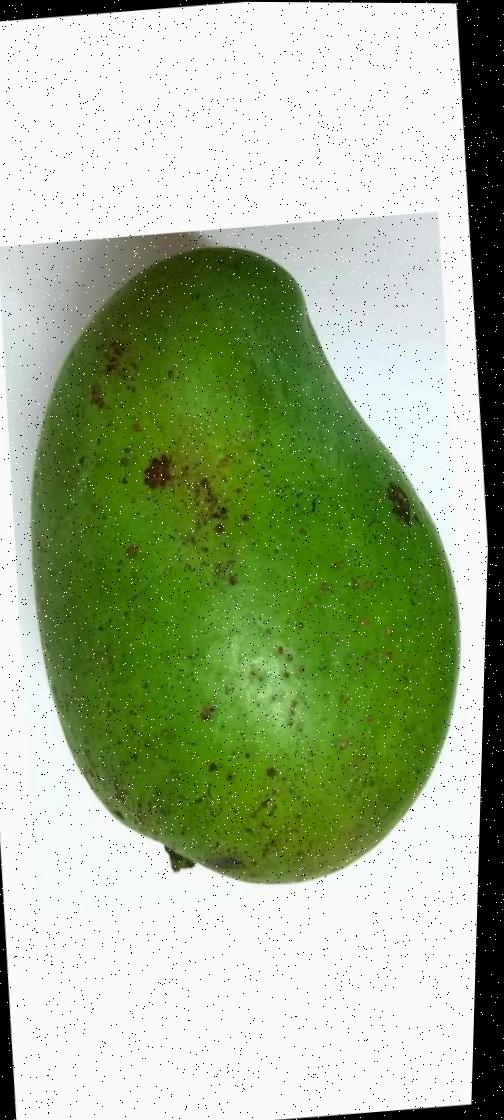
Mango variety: Amrapali